RRDtool

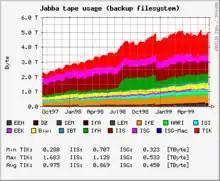
RRDtool has a graph function, which presents data from an RRD in a customizable graphical format.

It aims to handle time series data such as network bandwidth, temperatures or CPU load. The data is stored in a circular buffer based database, thus the system storage footprint remains constant over time.